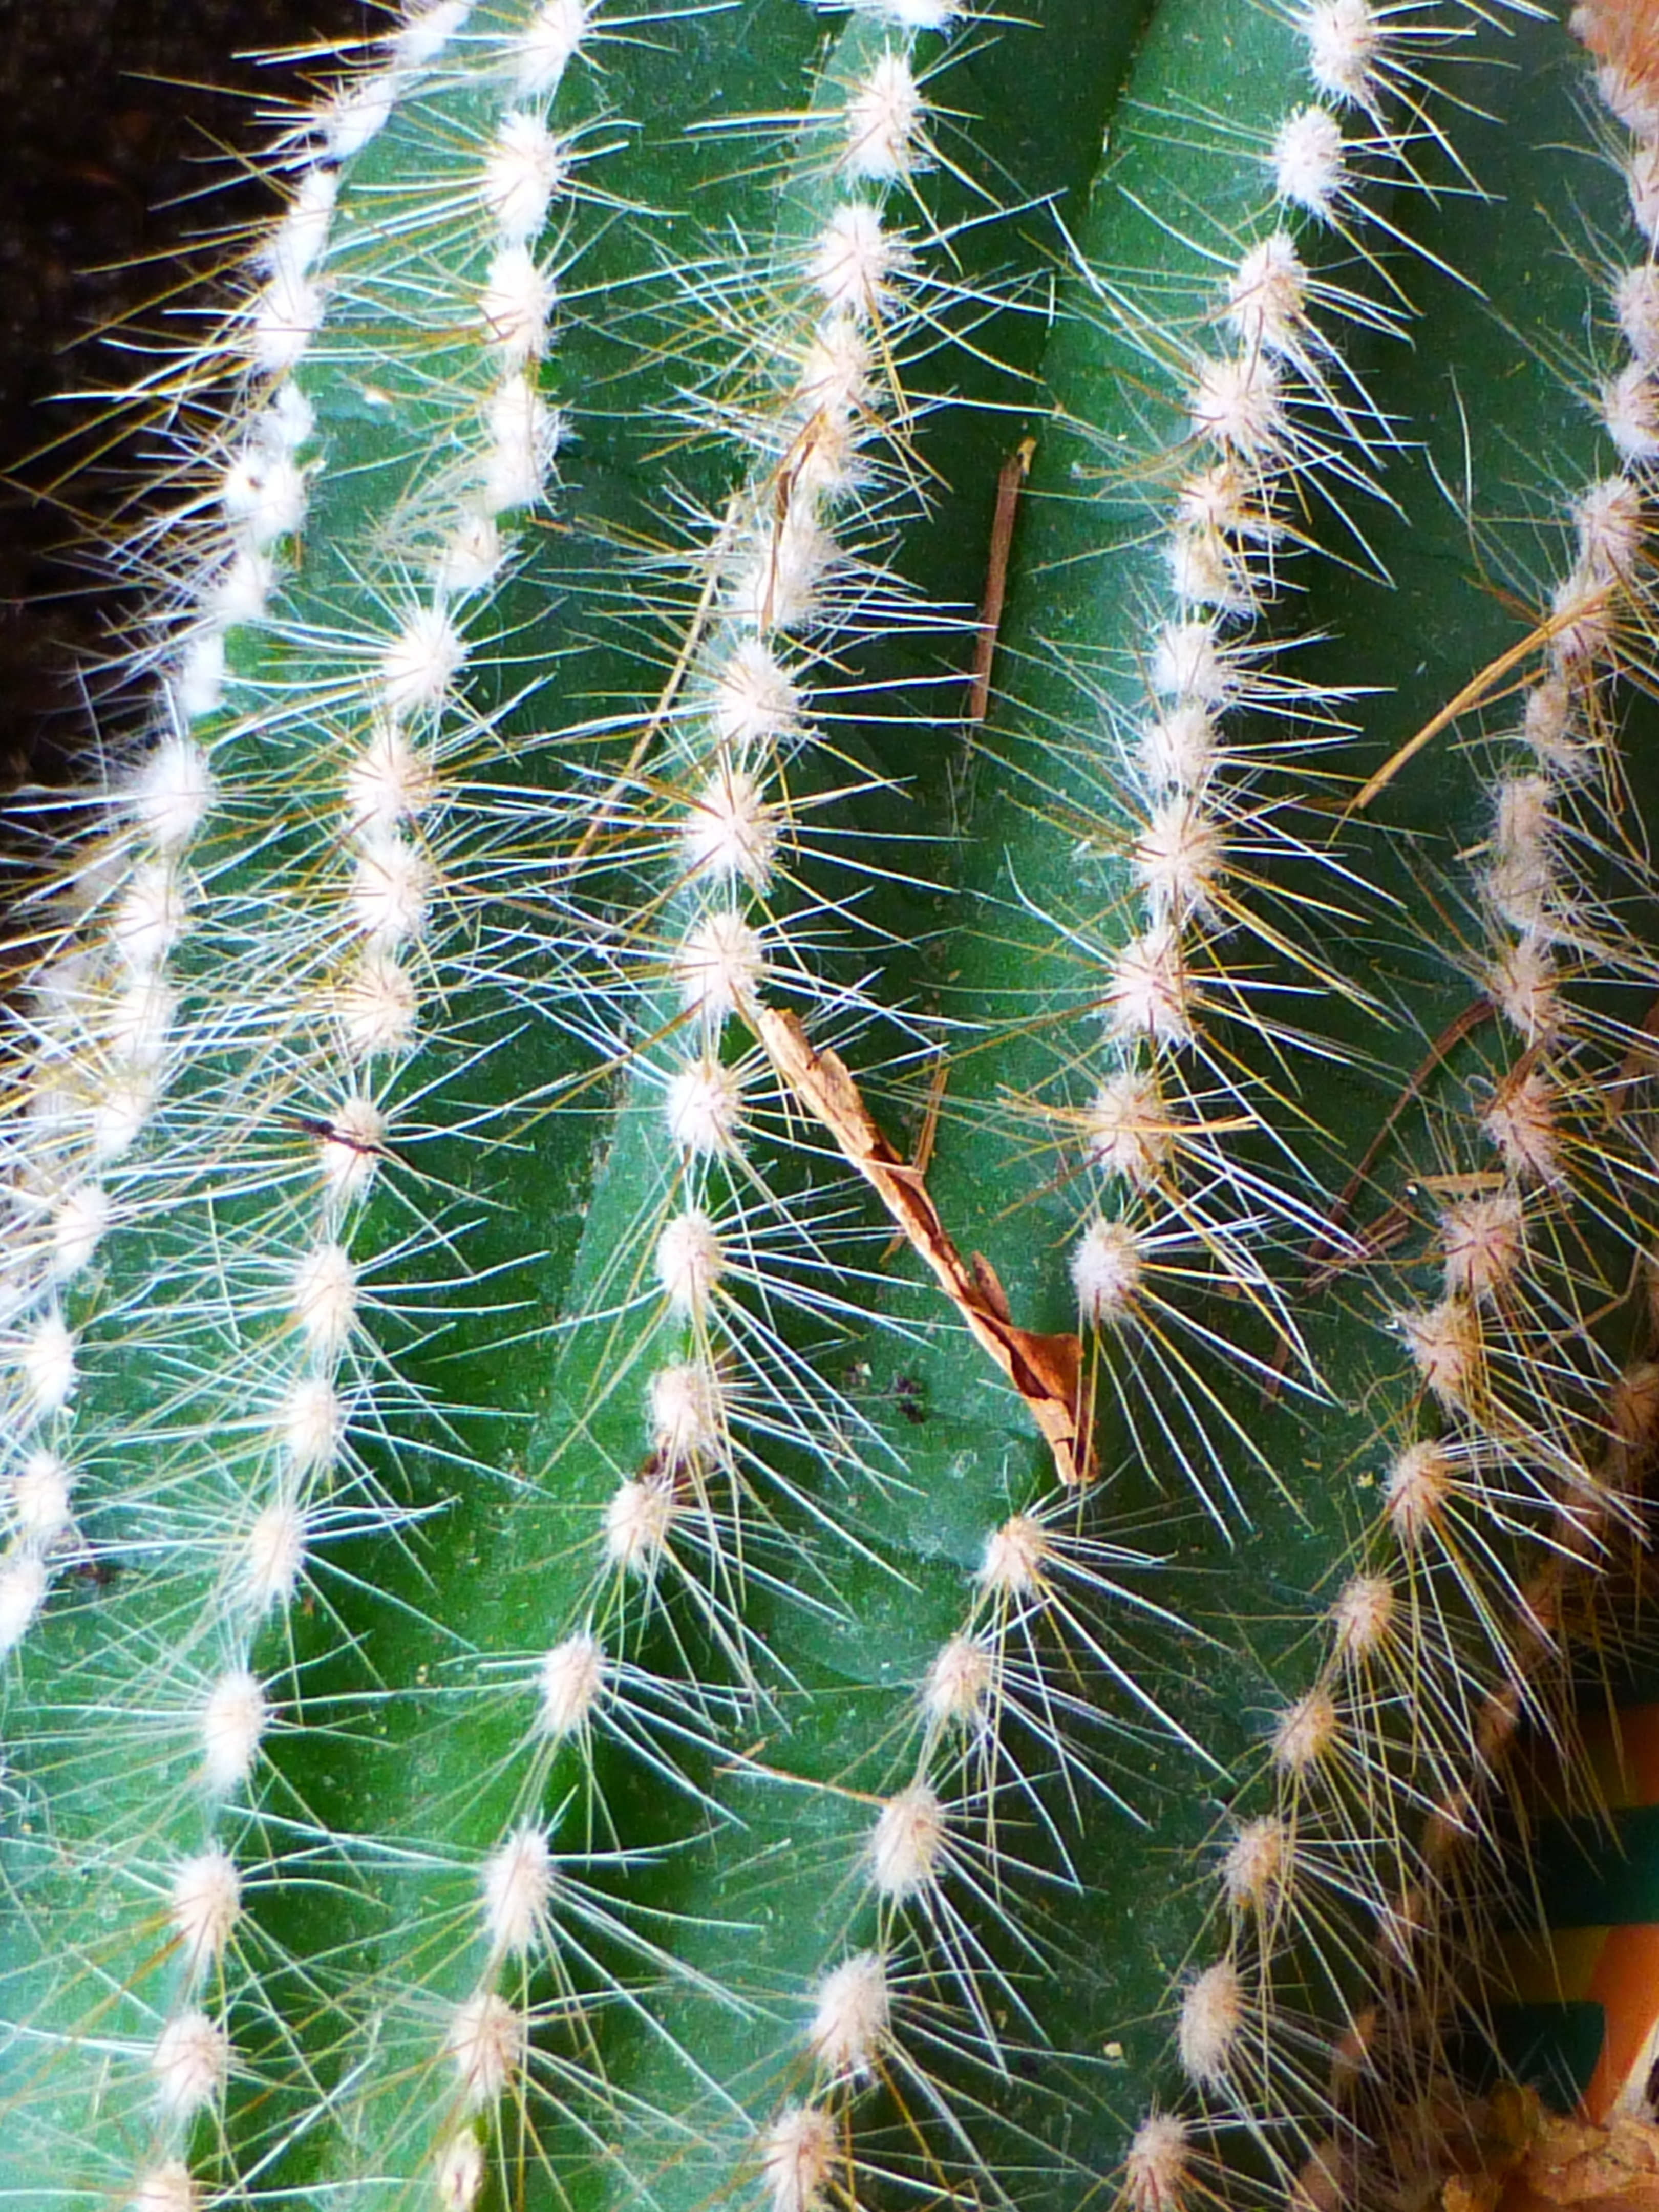
prickly, cactus, plant, flower, green, botany, flora, close up, flowering plant, plant stem, land plant, thorns spines and prickles, hedgehog cactus